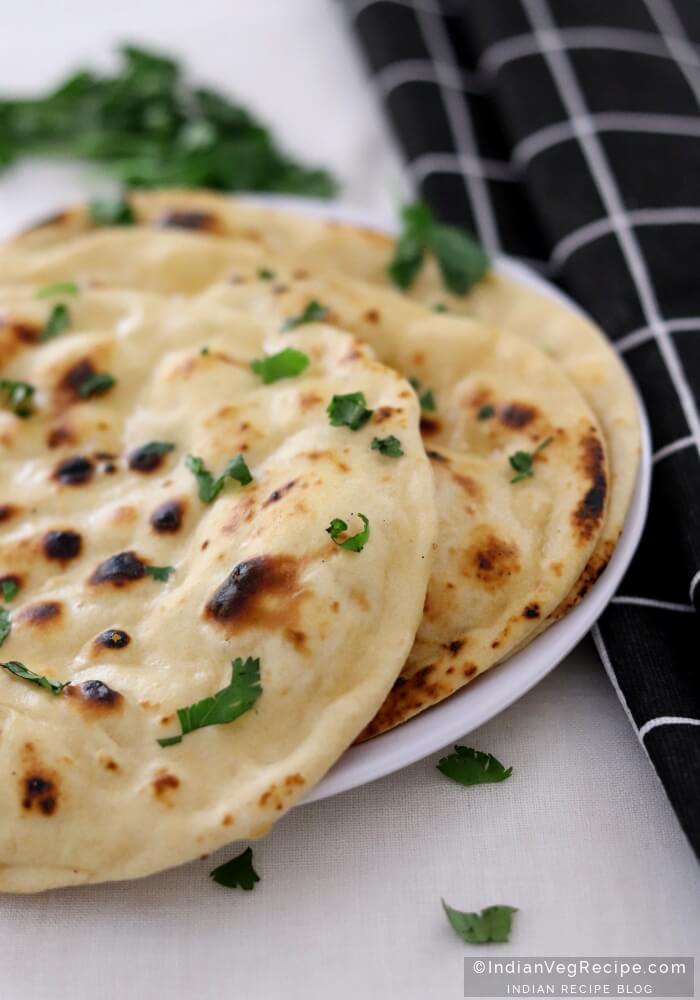
Dish: butter_naan